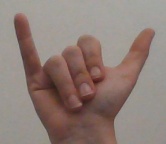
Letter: ya